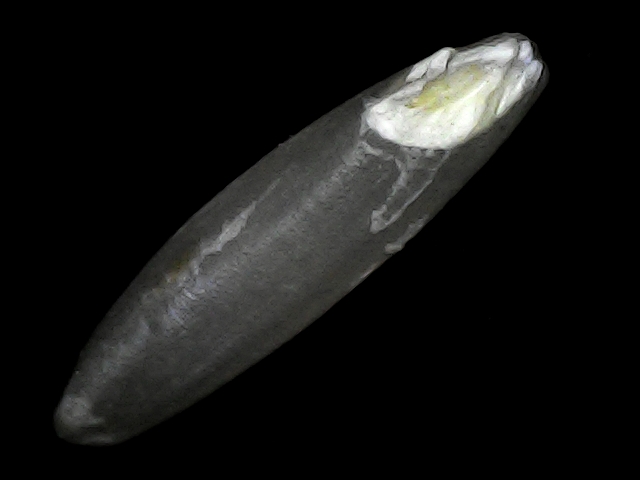
Rice variety: BRRI102